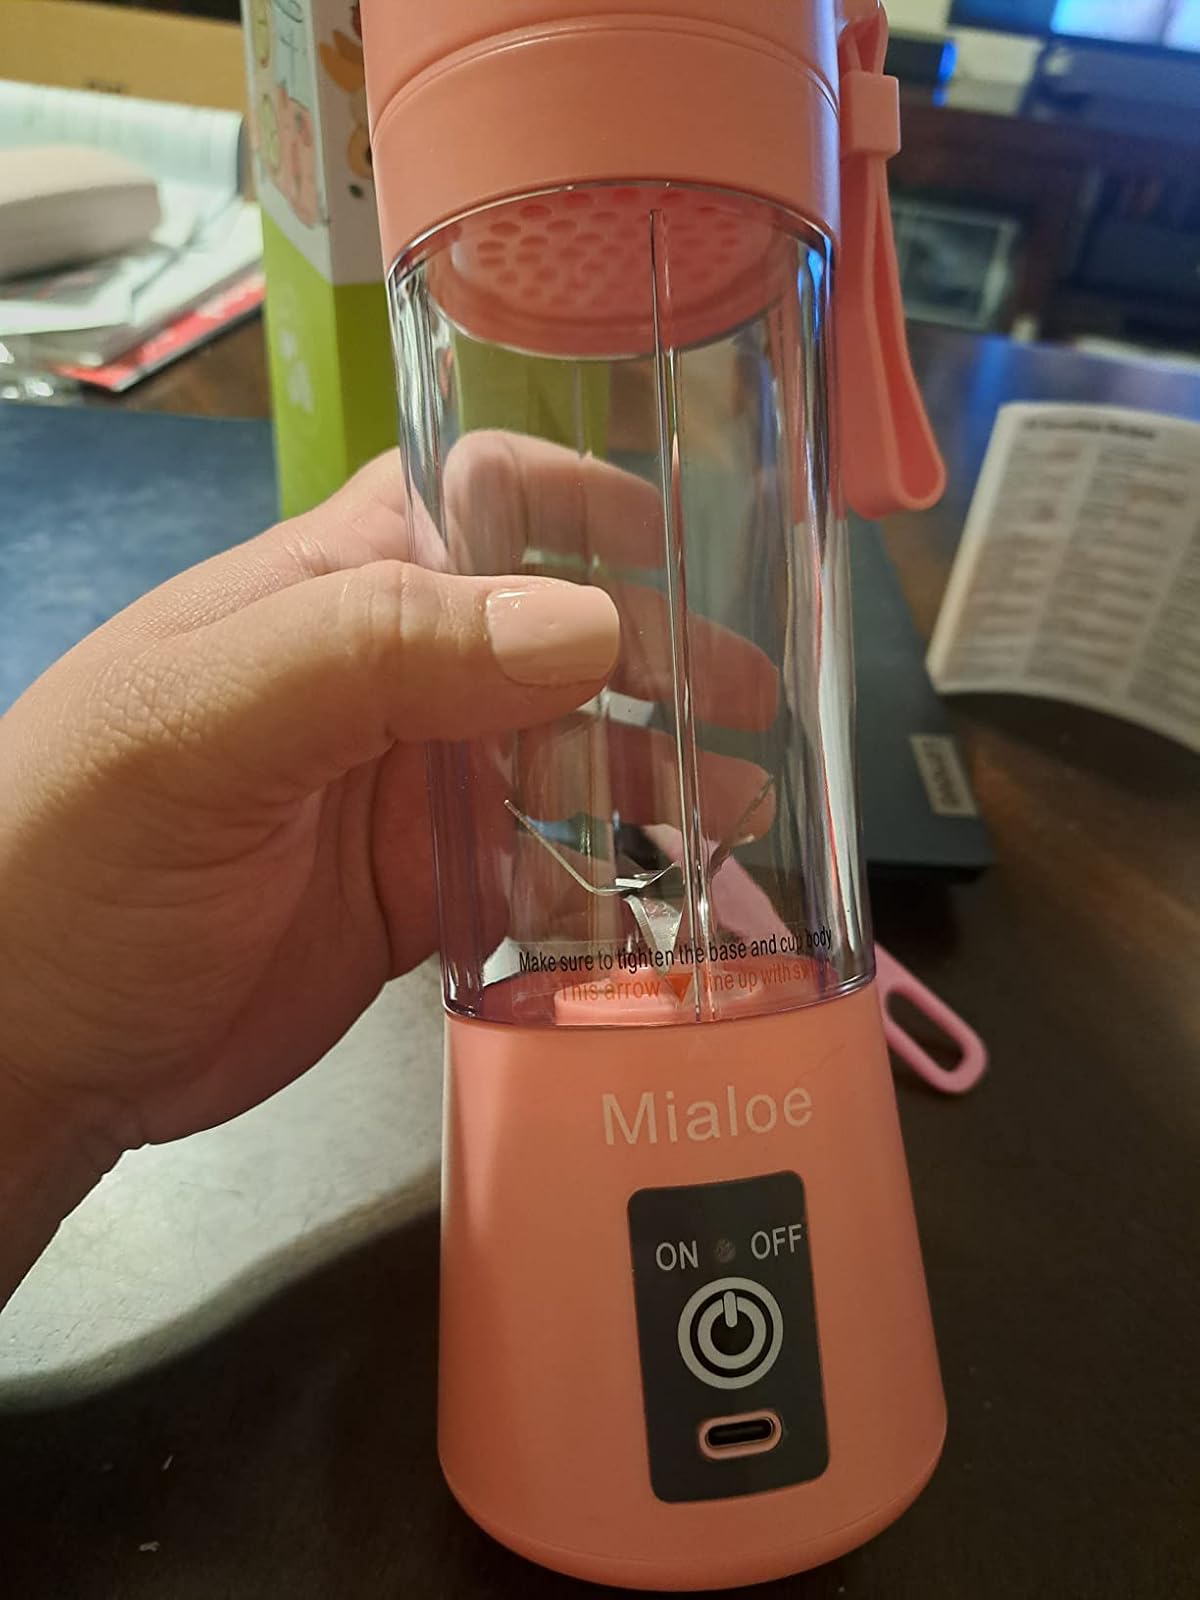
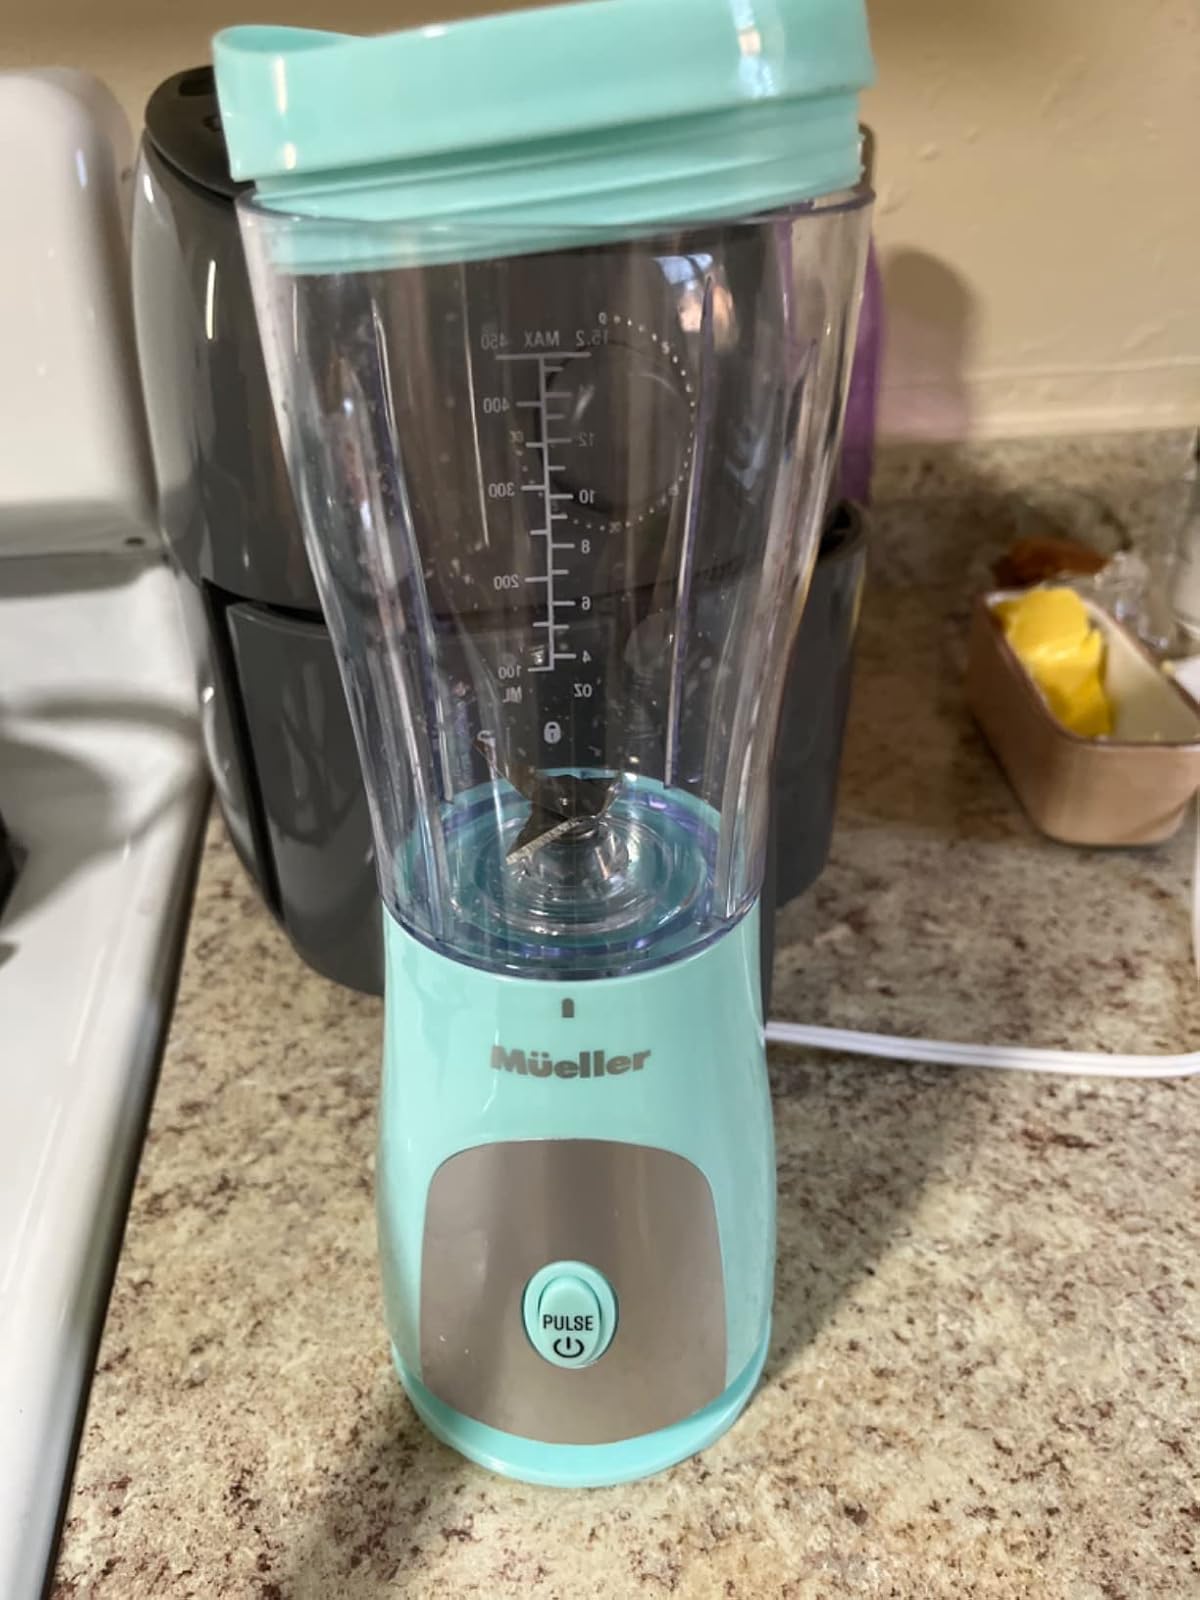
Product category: items_blender
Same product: no